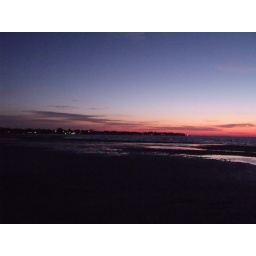
dawn glows pink in the sky and on the shoreline